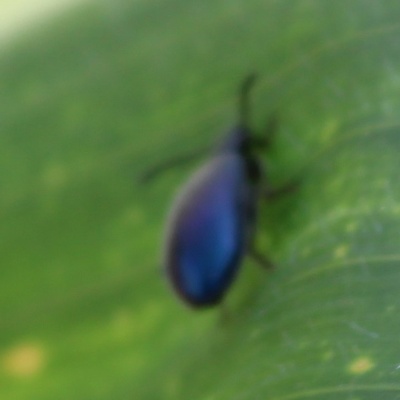
Crop: Maize
Condition: leaf beetle